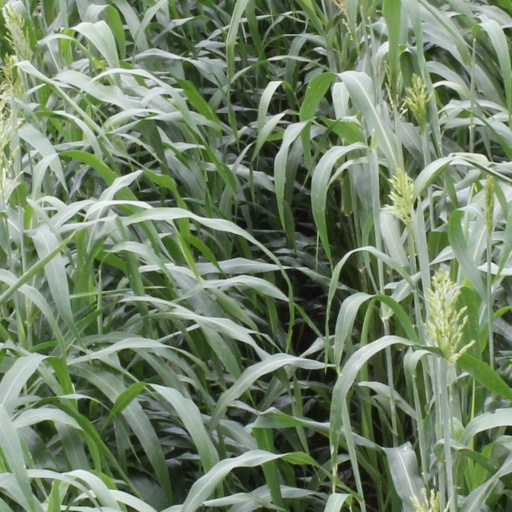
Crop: sorghum